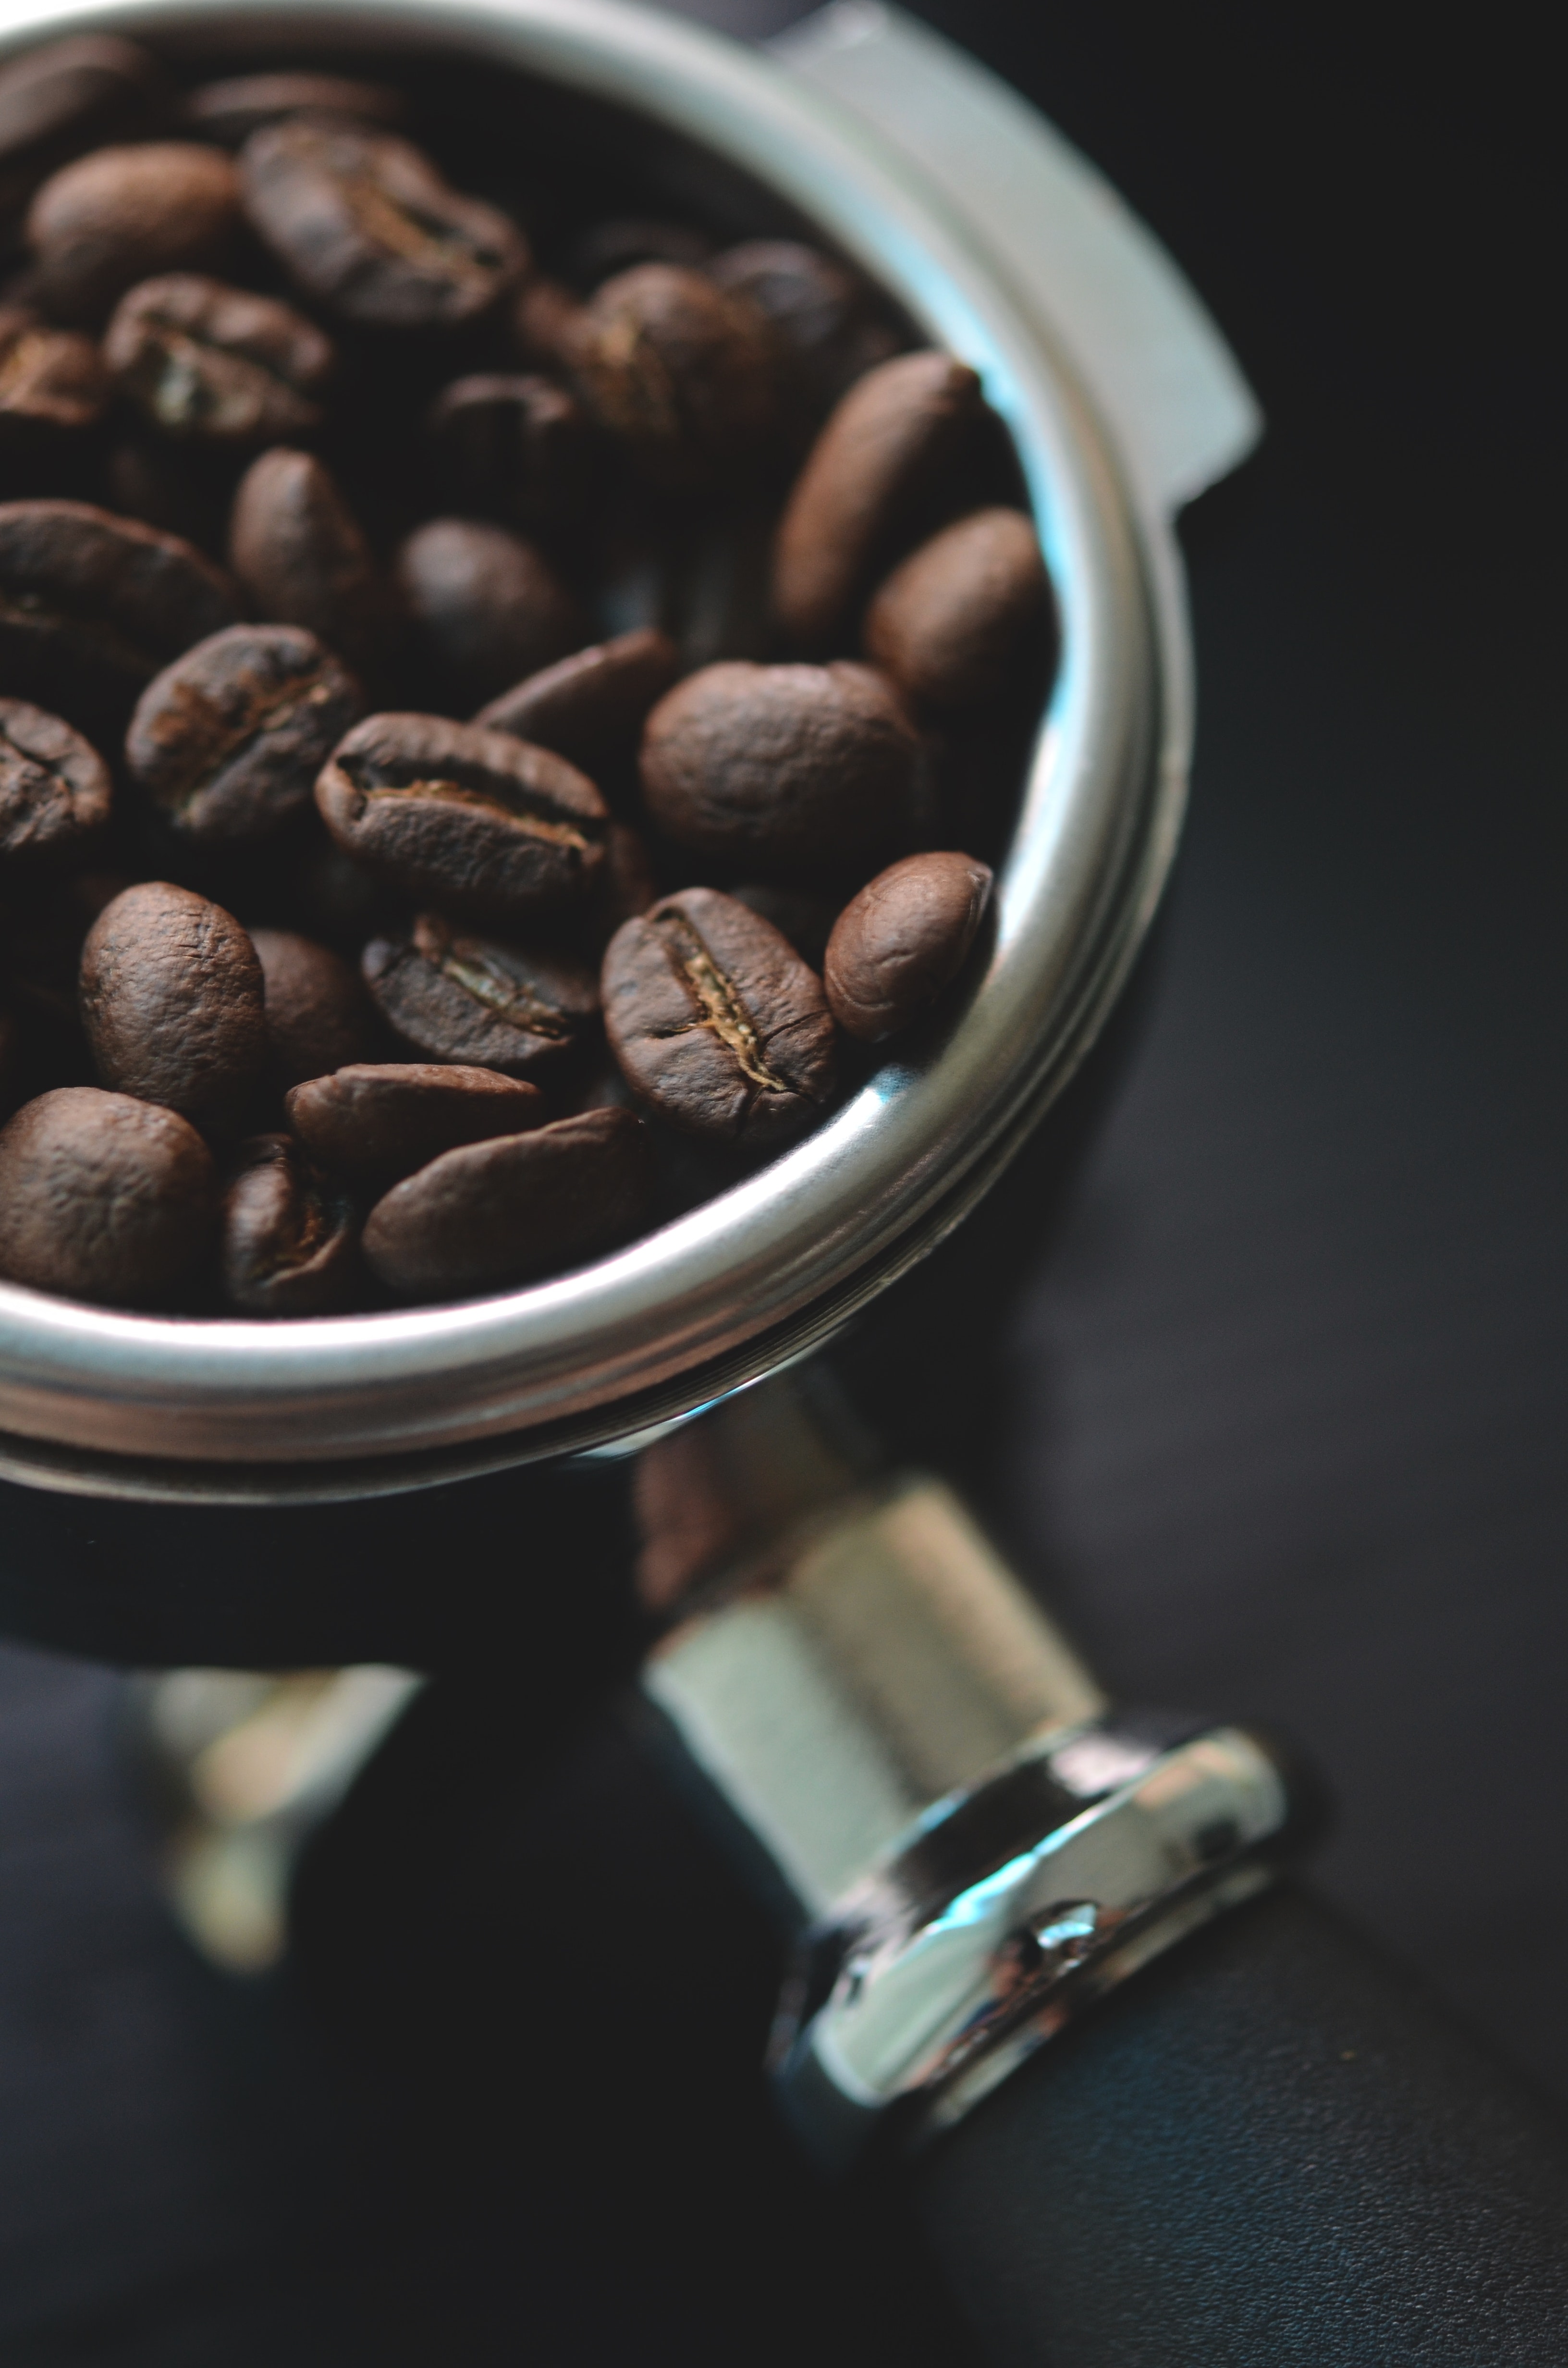
caffeine, Single origin coffee, jamaican blue mountain coffee, Java coffee, kona coffee, food, still life photography, plant, bean, cup, coffee, stimulant